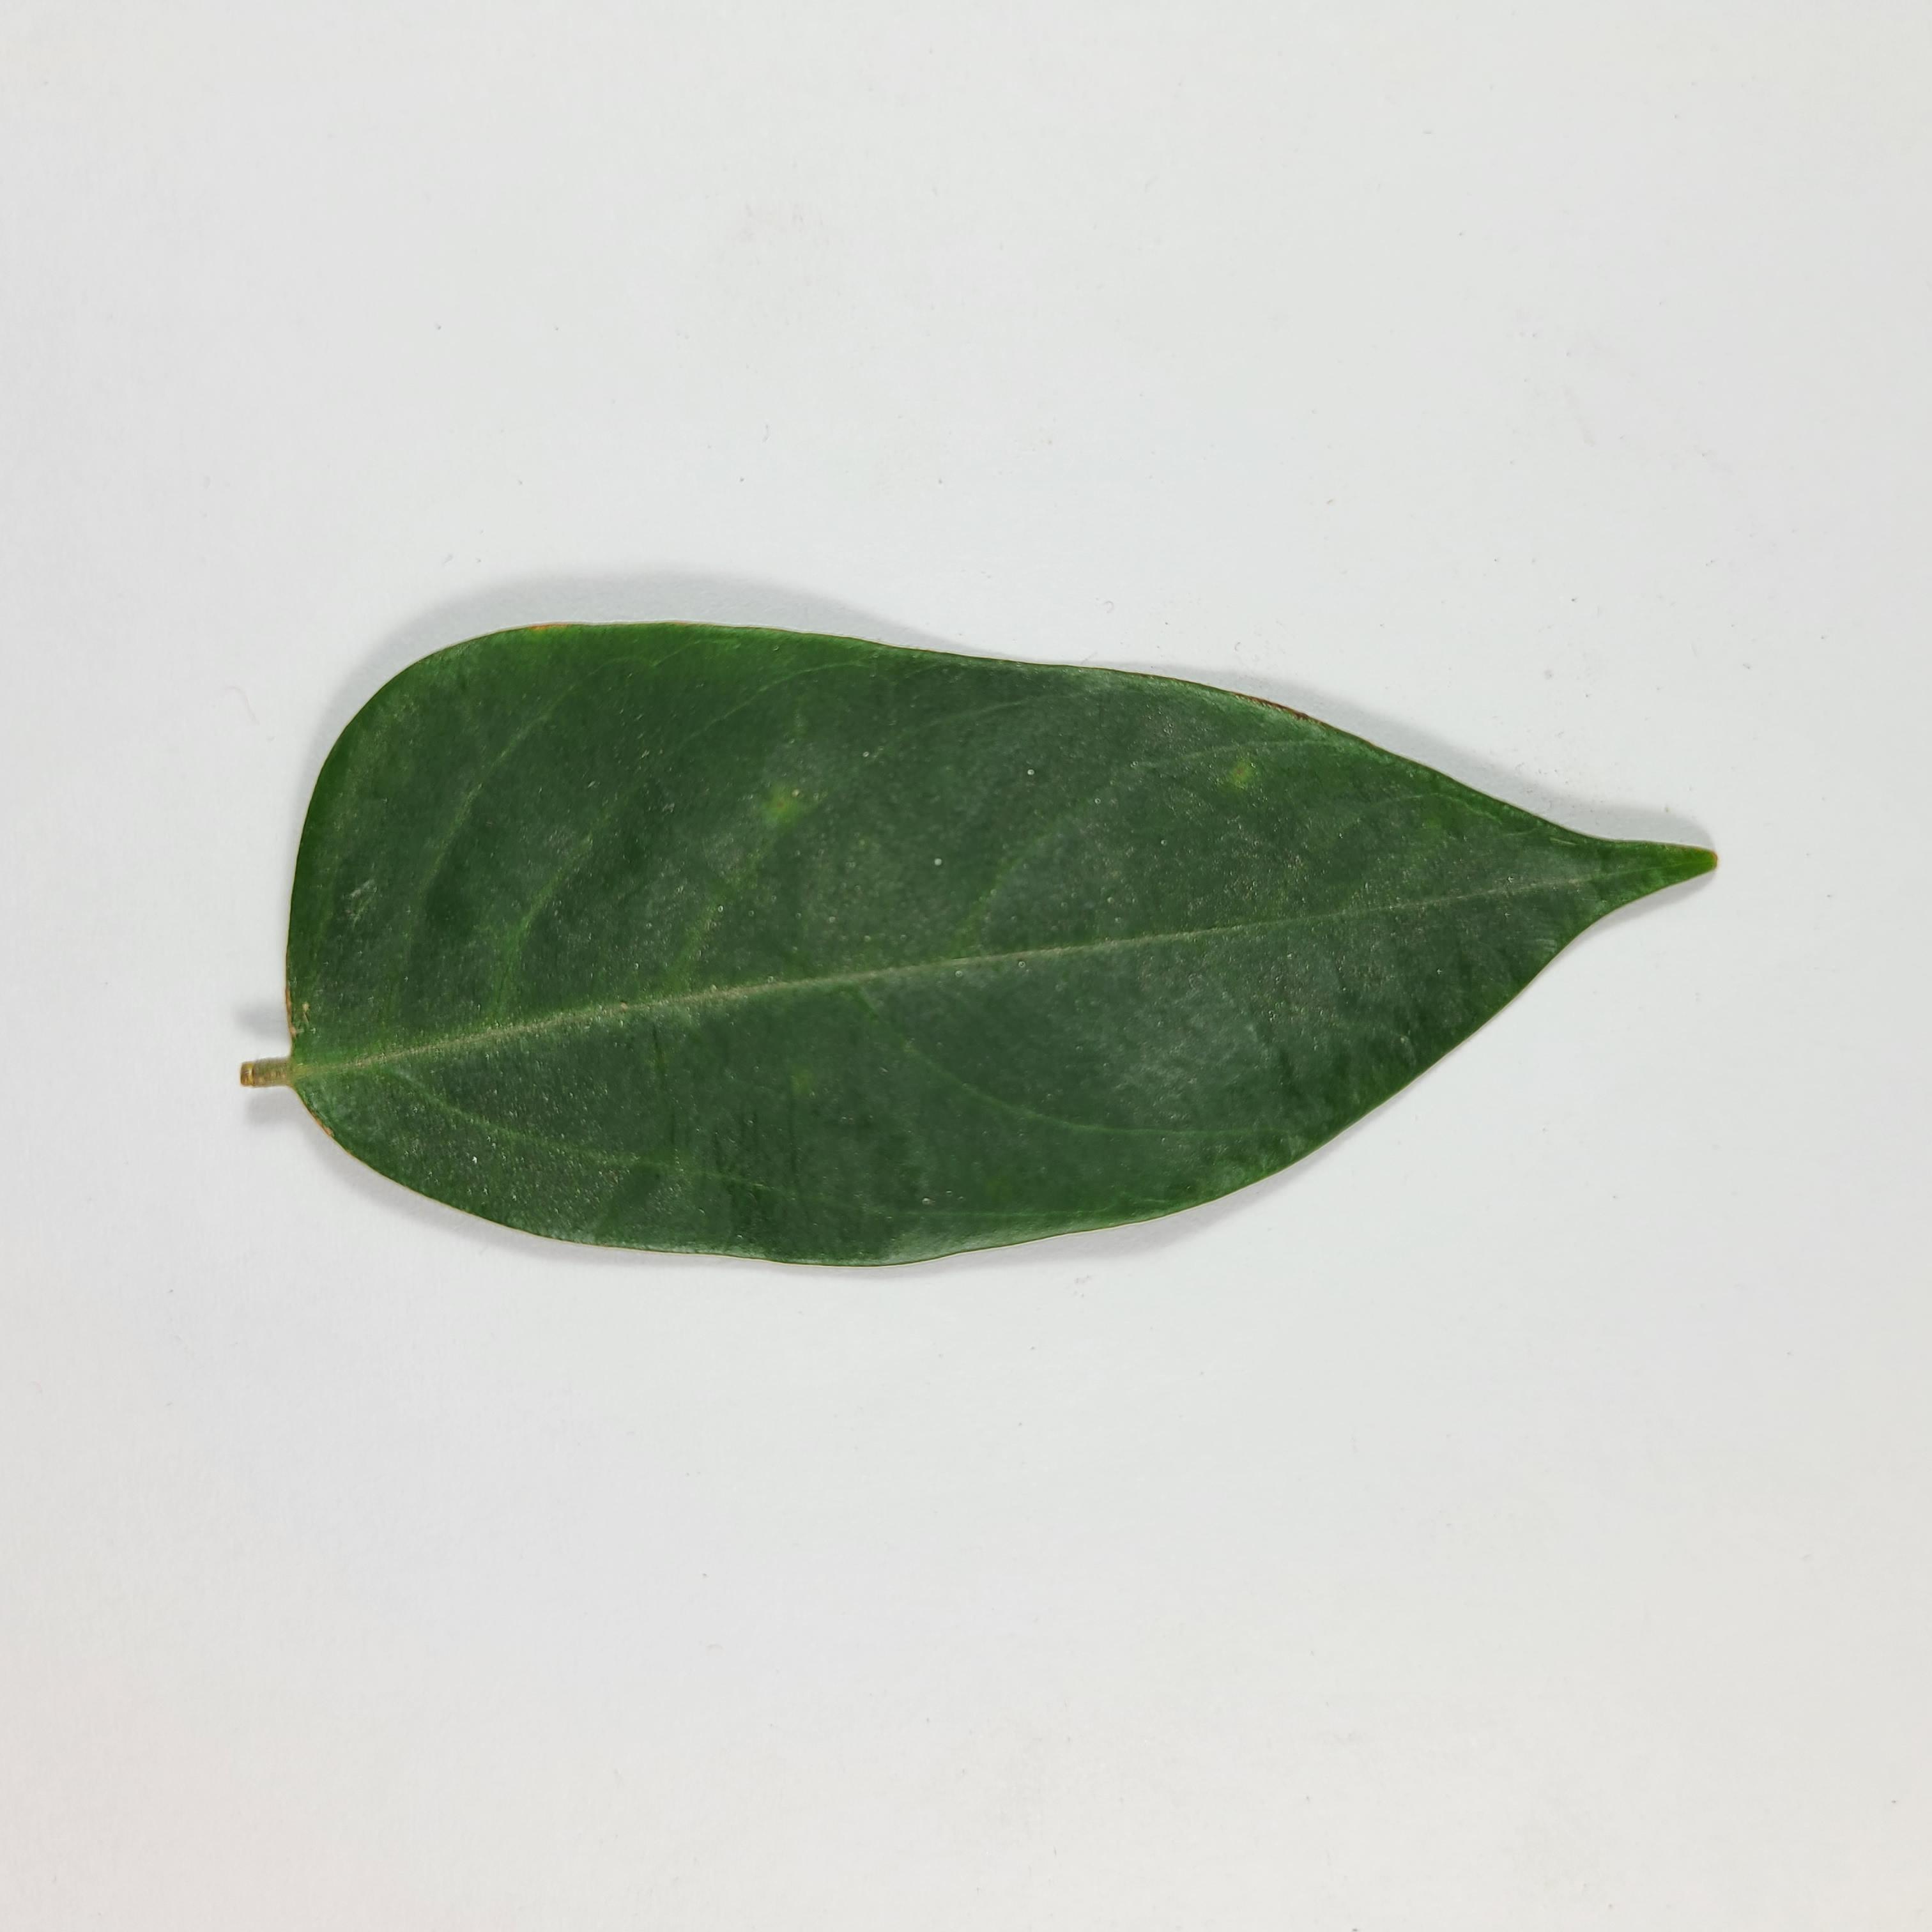
Label: Healthy Leaves